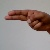
The image shows a hand gesture representing the letter 'H' in Indian Sign Language.